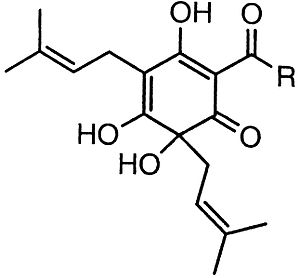
Alpha- og beta-syrer / Syernes struktur
Figur 1. Grundstrukturen for humulon
Grundstruktur for alfasyrer (homuloner)
Alpha- og beta-syrer er en række bitterstoffer der forekommer naturligt i humleplanten. Humle anvendes bl.a. i produktionen af øl hvor α- og β-syrerne bidrager med en bitter smag.